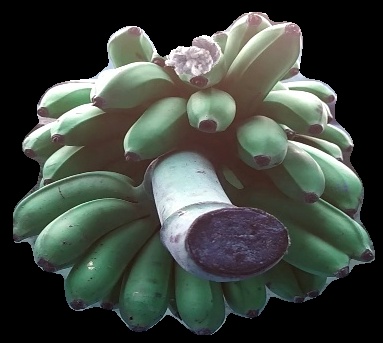
Variety: rasbale
Grade: grade2